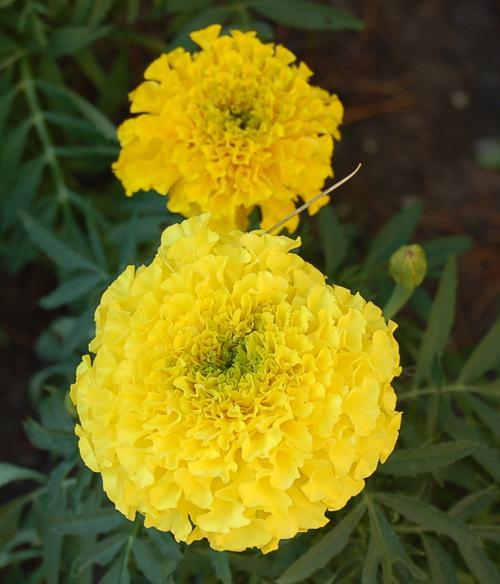
Label: marigold